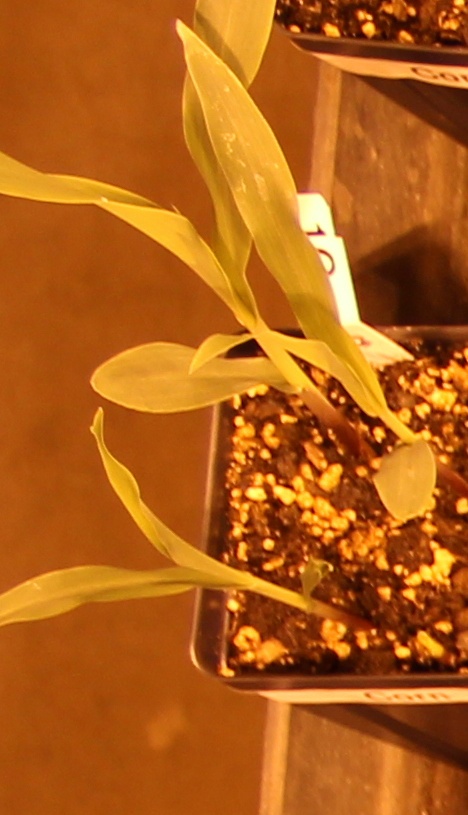
Label: Corn